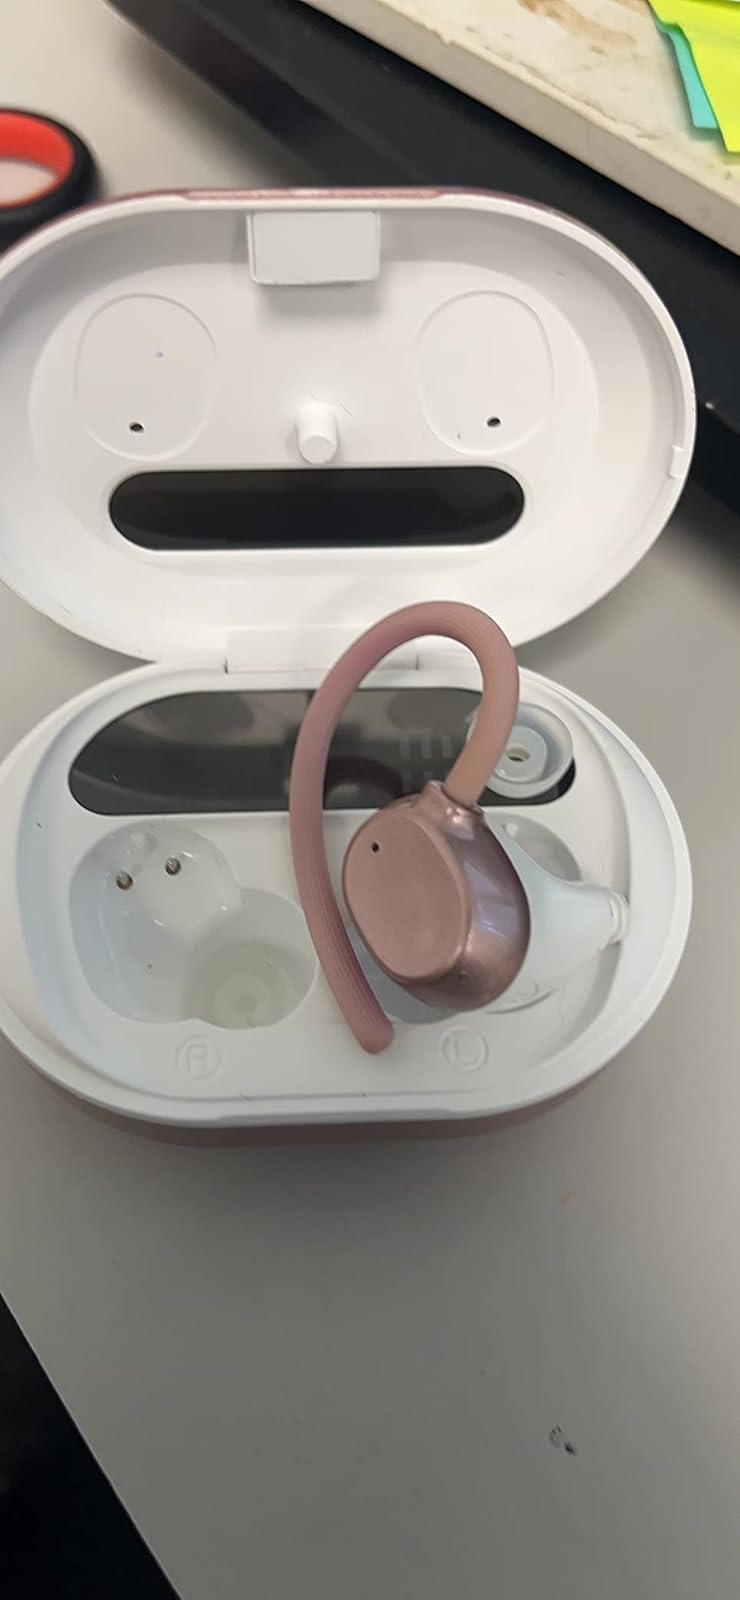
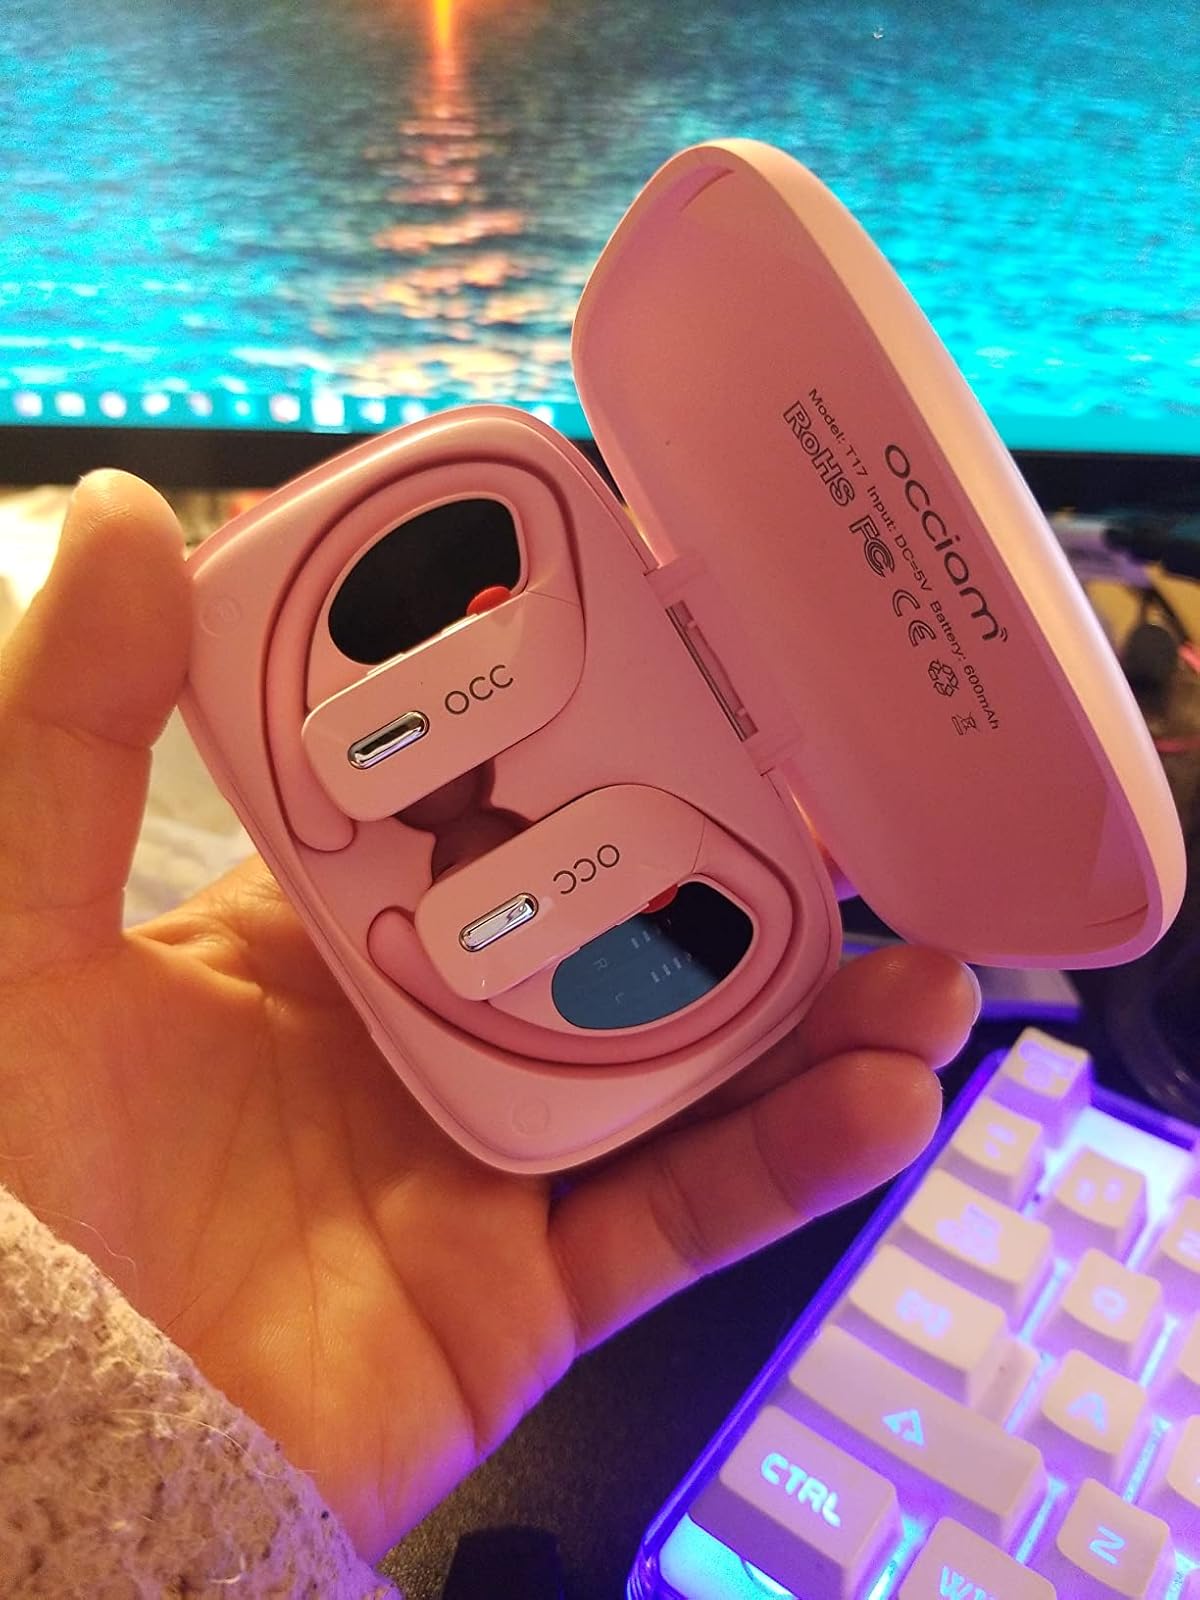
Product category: earbuds
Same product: no